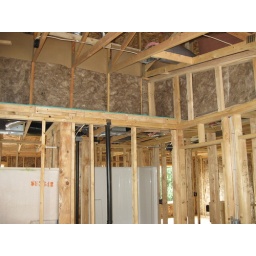
Insulation in the master bedroom plant shelf.